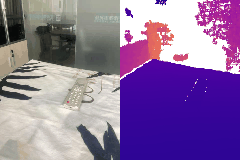
Label: remote_control